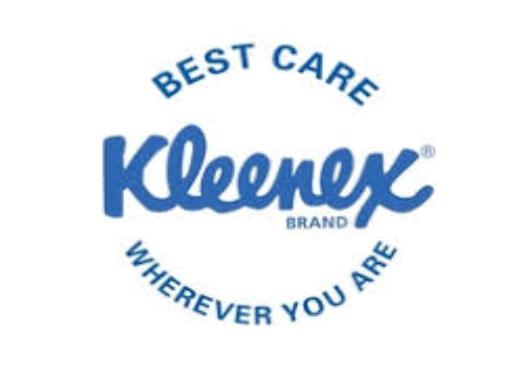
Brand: kleenex
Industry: Necessities